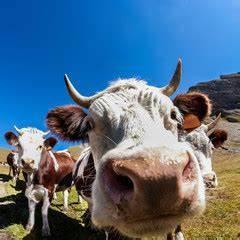
cow